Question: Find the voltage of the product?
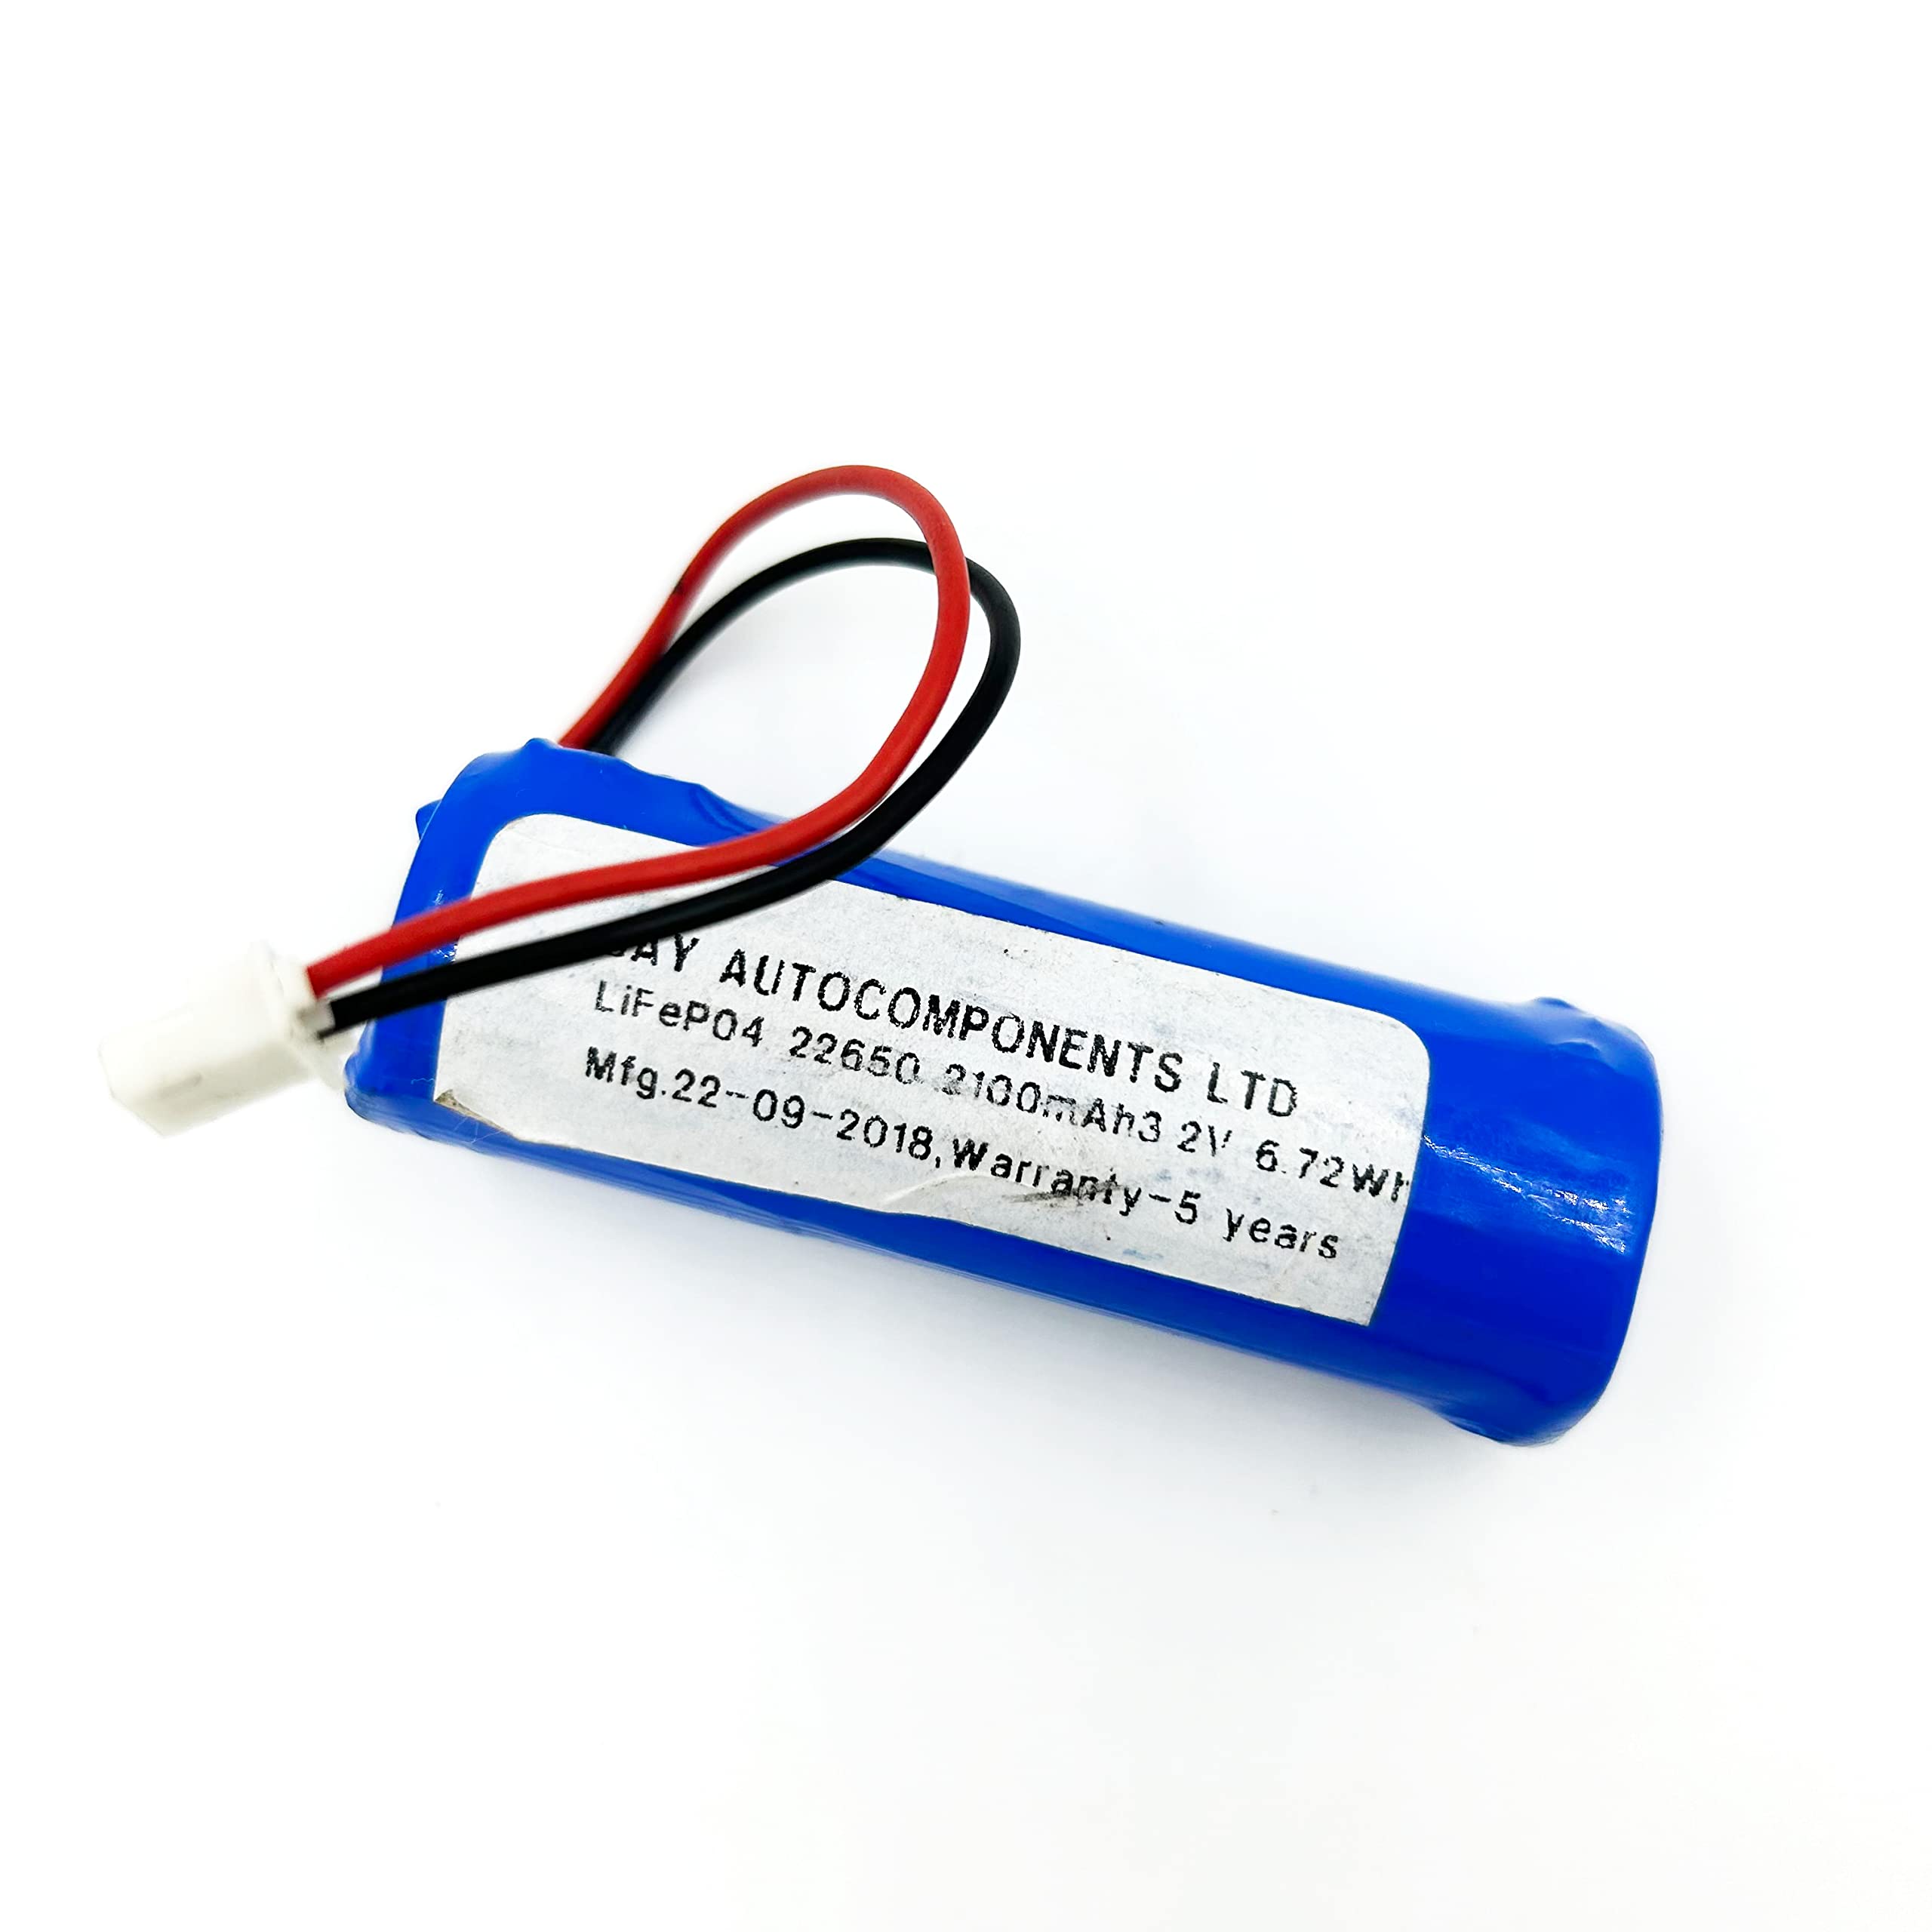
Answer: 2.0 volt